Nautilus (photograph)

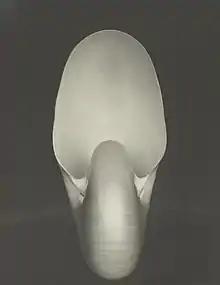

Nautilus is a black-and-white photograph taken by Edward Weston in 1927 of a single nautilus shell standing on its end against a dark background. It has been called "one of the most famous photographs ever made" and "a benchmark of modernism in the history of photography."